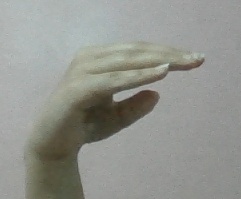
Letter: jeem